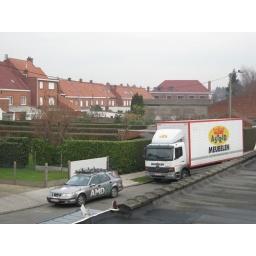
looking out the window of our room at the house in Izegem, BEL.